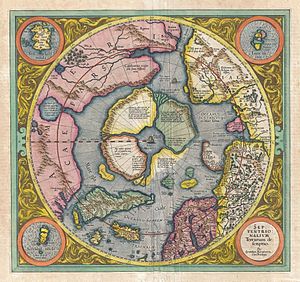
Nordpolsekspeditioner / De store opdagelsers tid
Gerard Mercator's kort over nordpolen fra 1606.
Ved nordpolsekspeditioner forstås de ekspeditioner, der havde til formål at nå nordpolen.